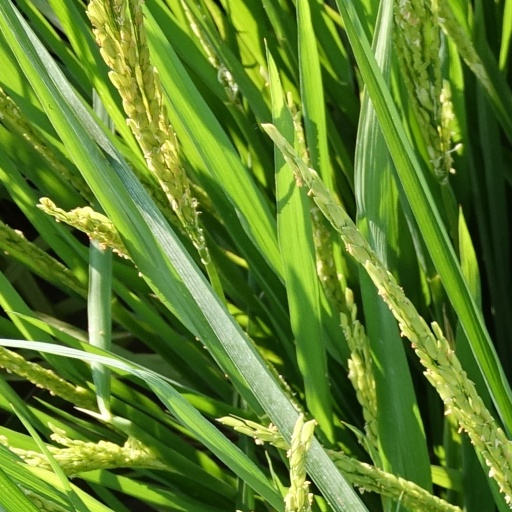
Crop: rice